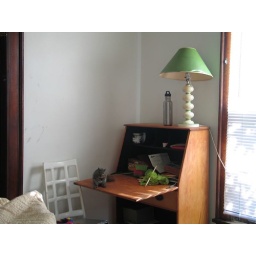
I woke up this morning to the scratching of this guy trying to climb up the wall beside my bed